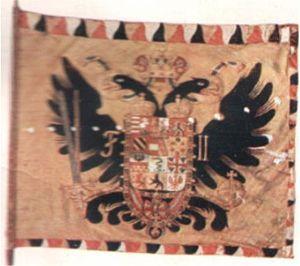
L'armée de la Confédération germanique était une force militaire allemande, constituée de soldats des différents États membres de la confédération et dont l'objectif primaire était la défense de ses membres contre des ennemis extérieurs. Concrètement, elle était principalement dirigée contre la France qui avait dans le passé mené plusieurs tentatives d'invasion au sein du Saint-Empire romain germanique. La Russie était aussi une menace, les thèses panslaviques mettant en danger la domination autrichienne sur certaines nations slaves de son empire. Les lois fondatrices de cette armée ne prévoient pas le cas d'une guerre entre membres, comme cela est arrivé avec la guerre des Duchés, où le roi du Danemark était également membre de la confédération de par son titre de duc de Holstein. La guerre austro-prussienne de 1866, voit s'affronter deux autres États membres pour la domination sur la confédération. La défaite autrichienne mène à la dissolution de cette armée.